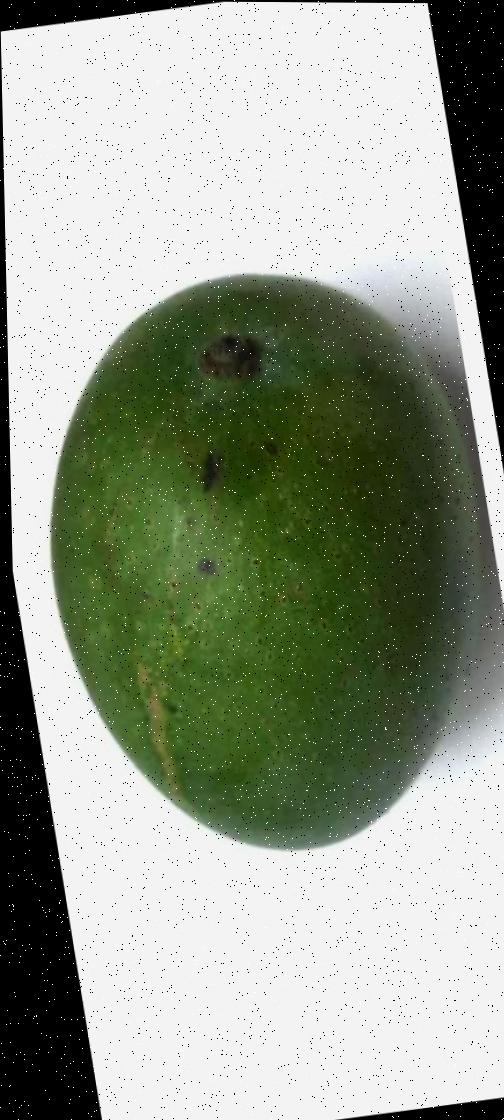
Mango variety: Ashshina Zhinuk